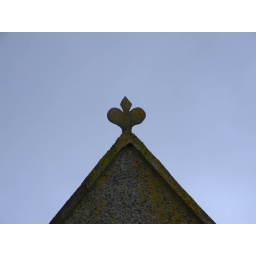
this was on the top of one side of the roof of a delapidated old house in Bayble